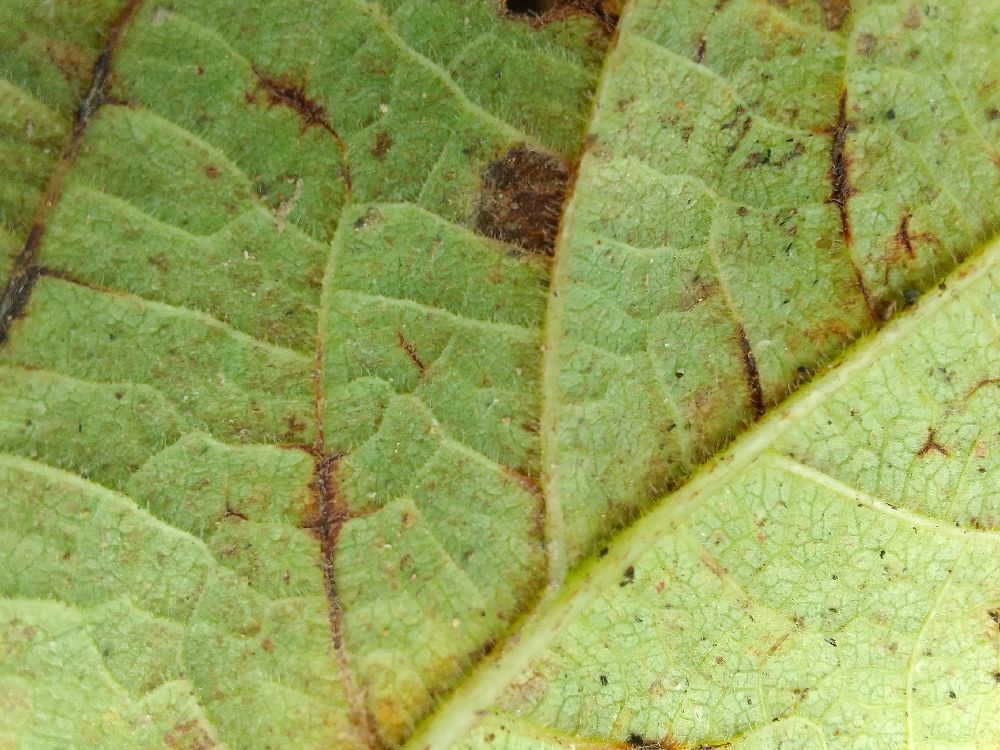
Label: anthracnose